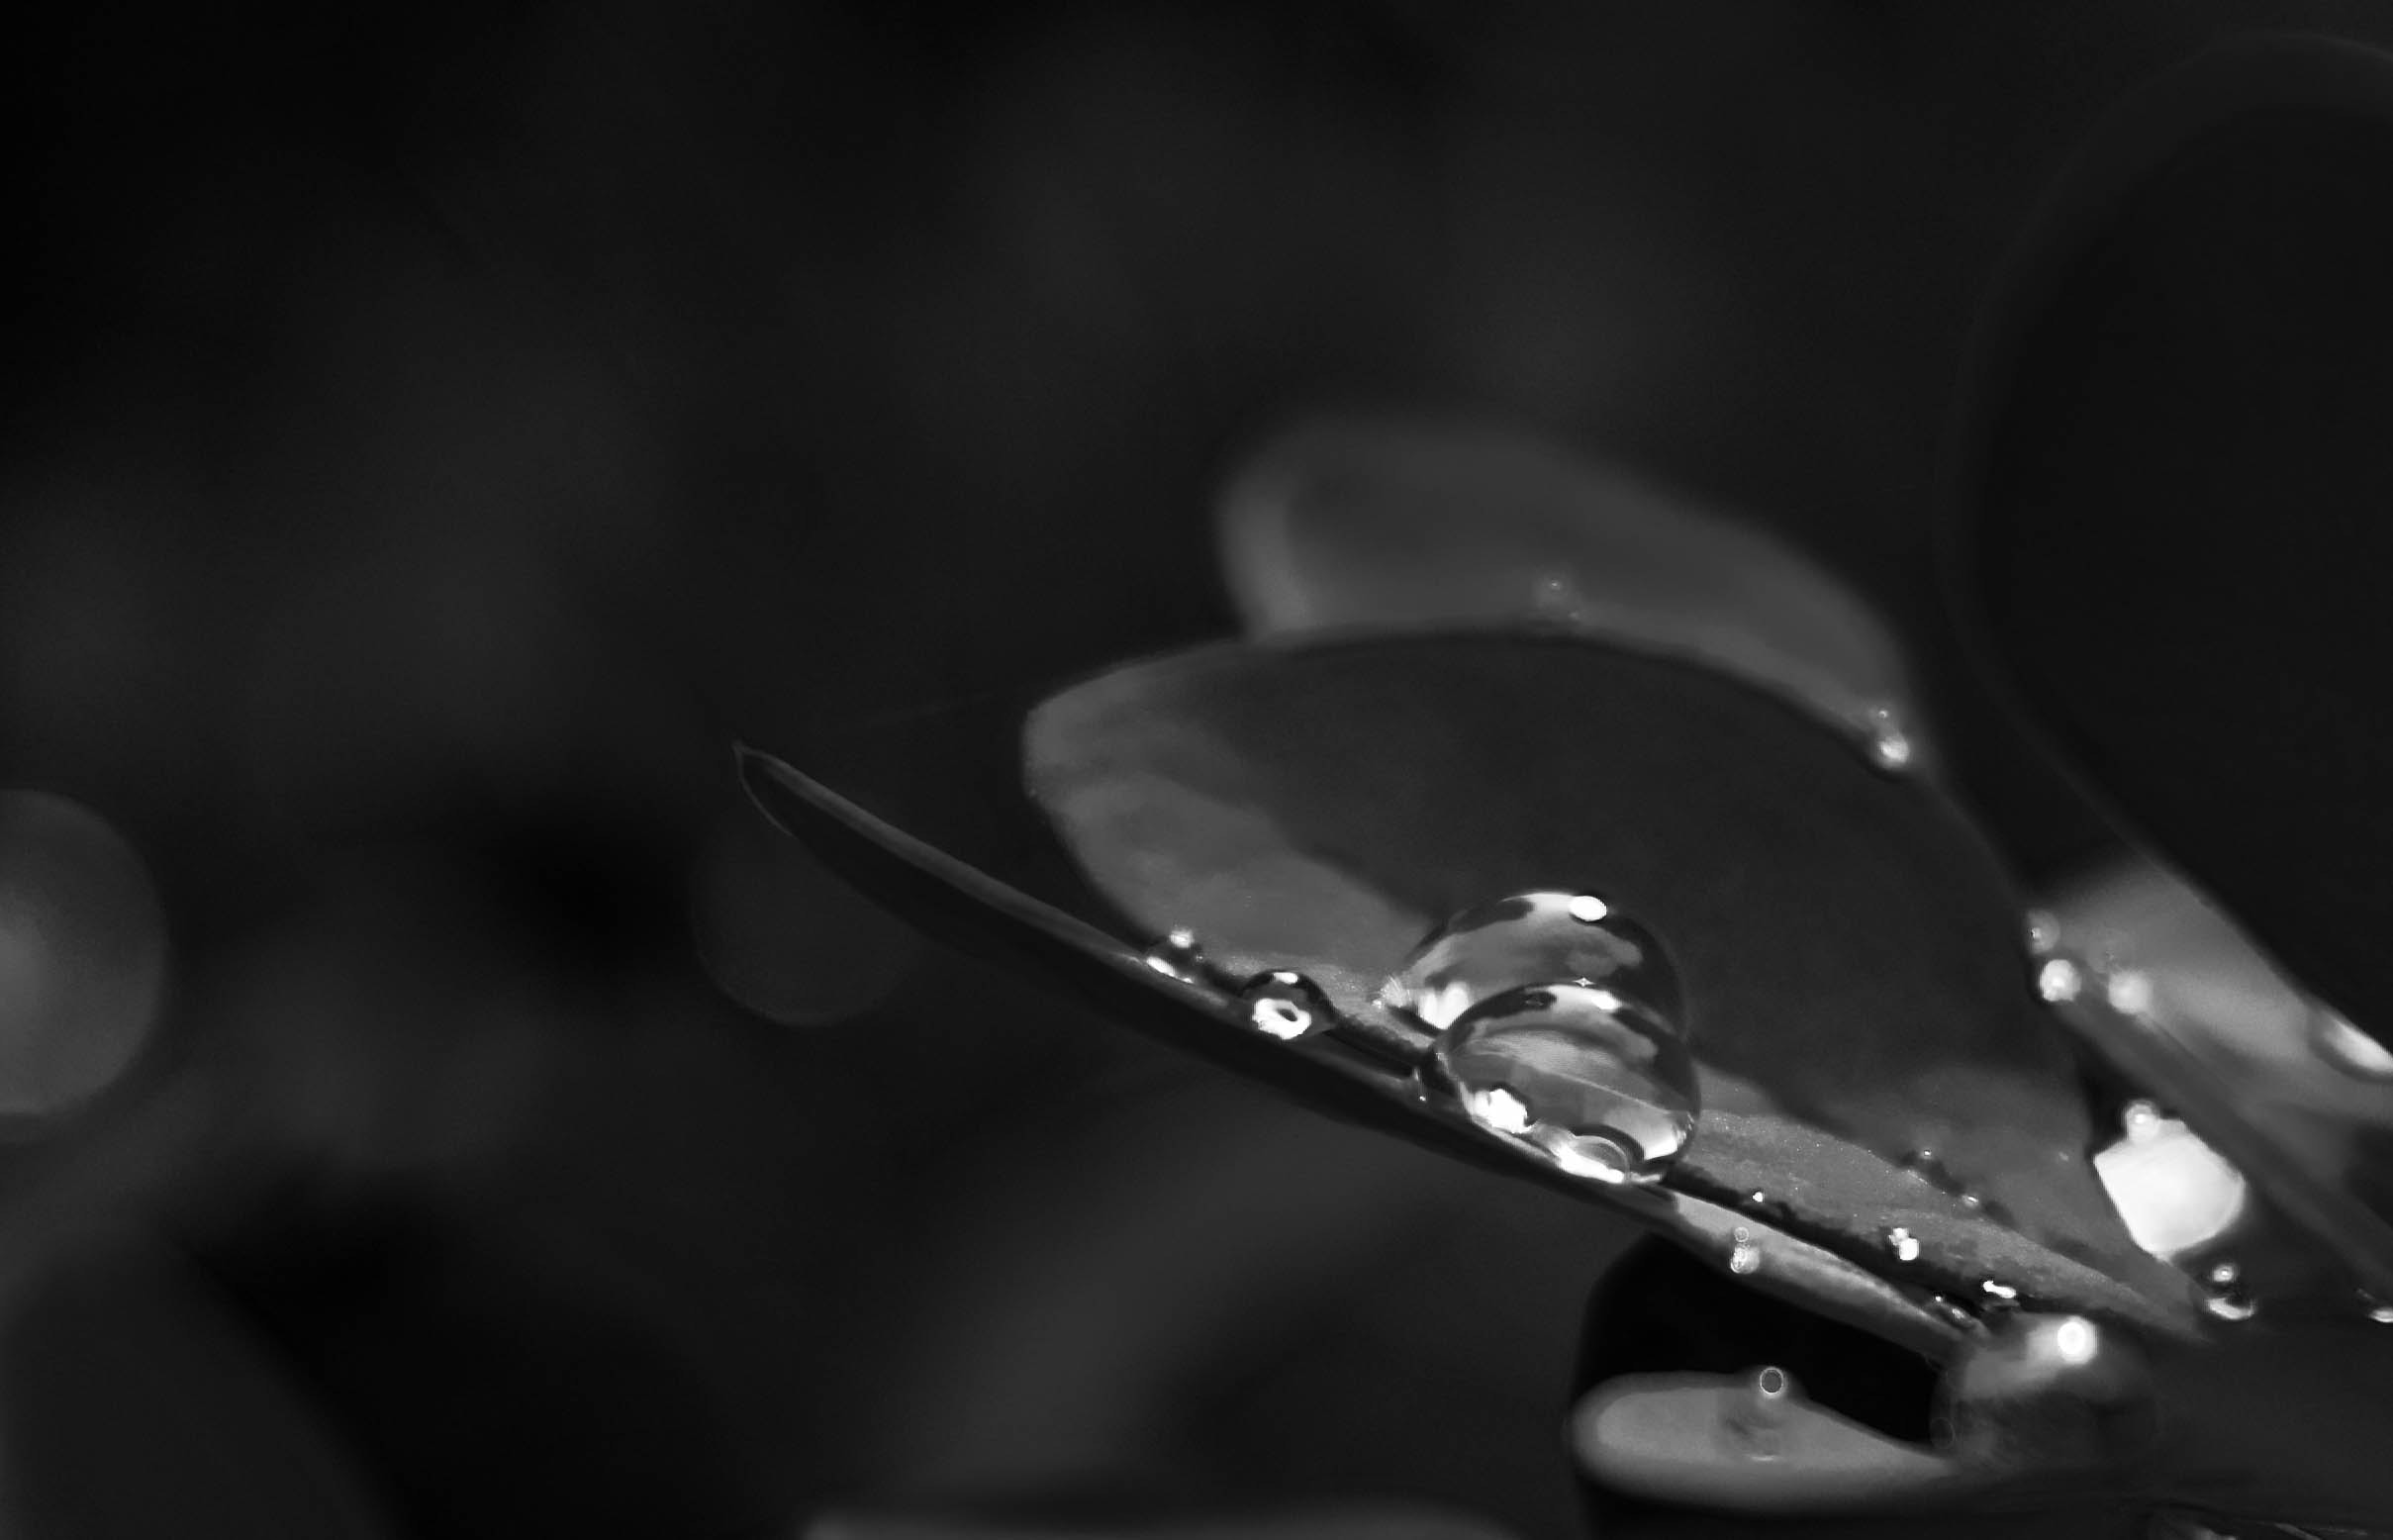
water, black, monochrome photography, monochrome, black and white, still life photography, macro photography, drop, dew, moisture, photography, close up, liquid bubble, stock photography, liquid, flash photography, style